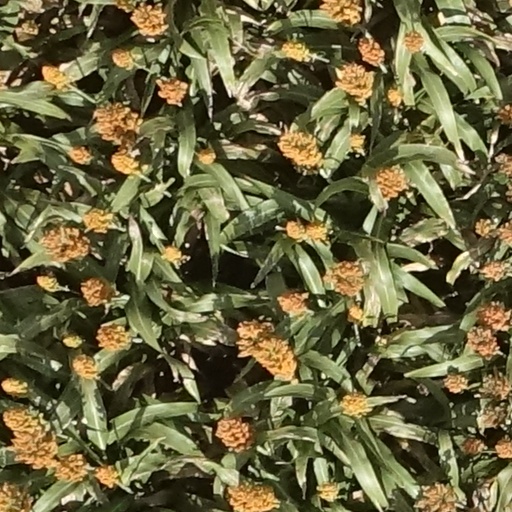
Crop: sorghum